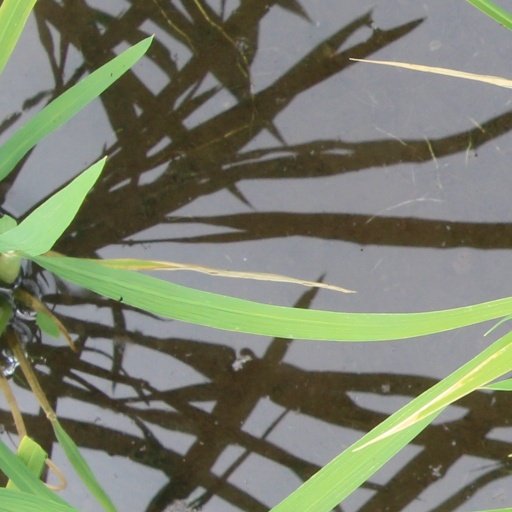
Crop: rice